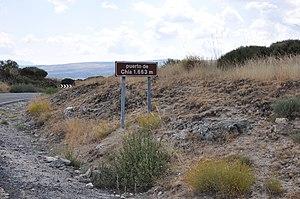
Le Puerto Chía est un col de montagne situé dans le Sud-Est de la province d'Ávila, en Espagne, à la limite de la commune de Villafranca de la Sierra. La route qui le traverse relie les localités de Navacepedilla de Corneja et San Martín de la Vega del Alberche, et sépare la Sierra de Villafranca de La Serrota.